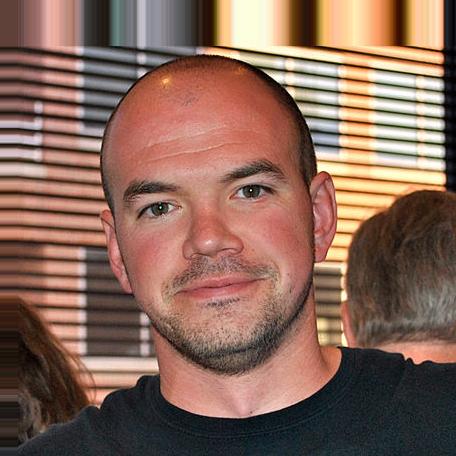
Age: 29